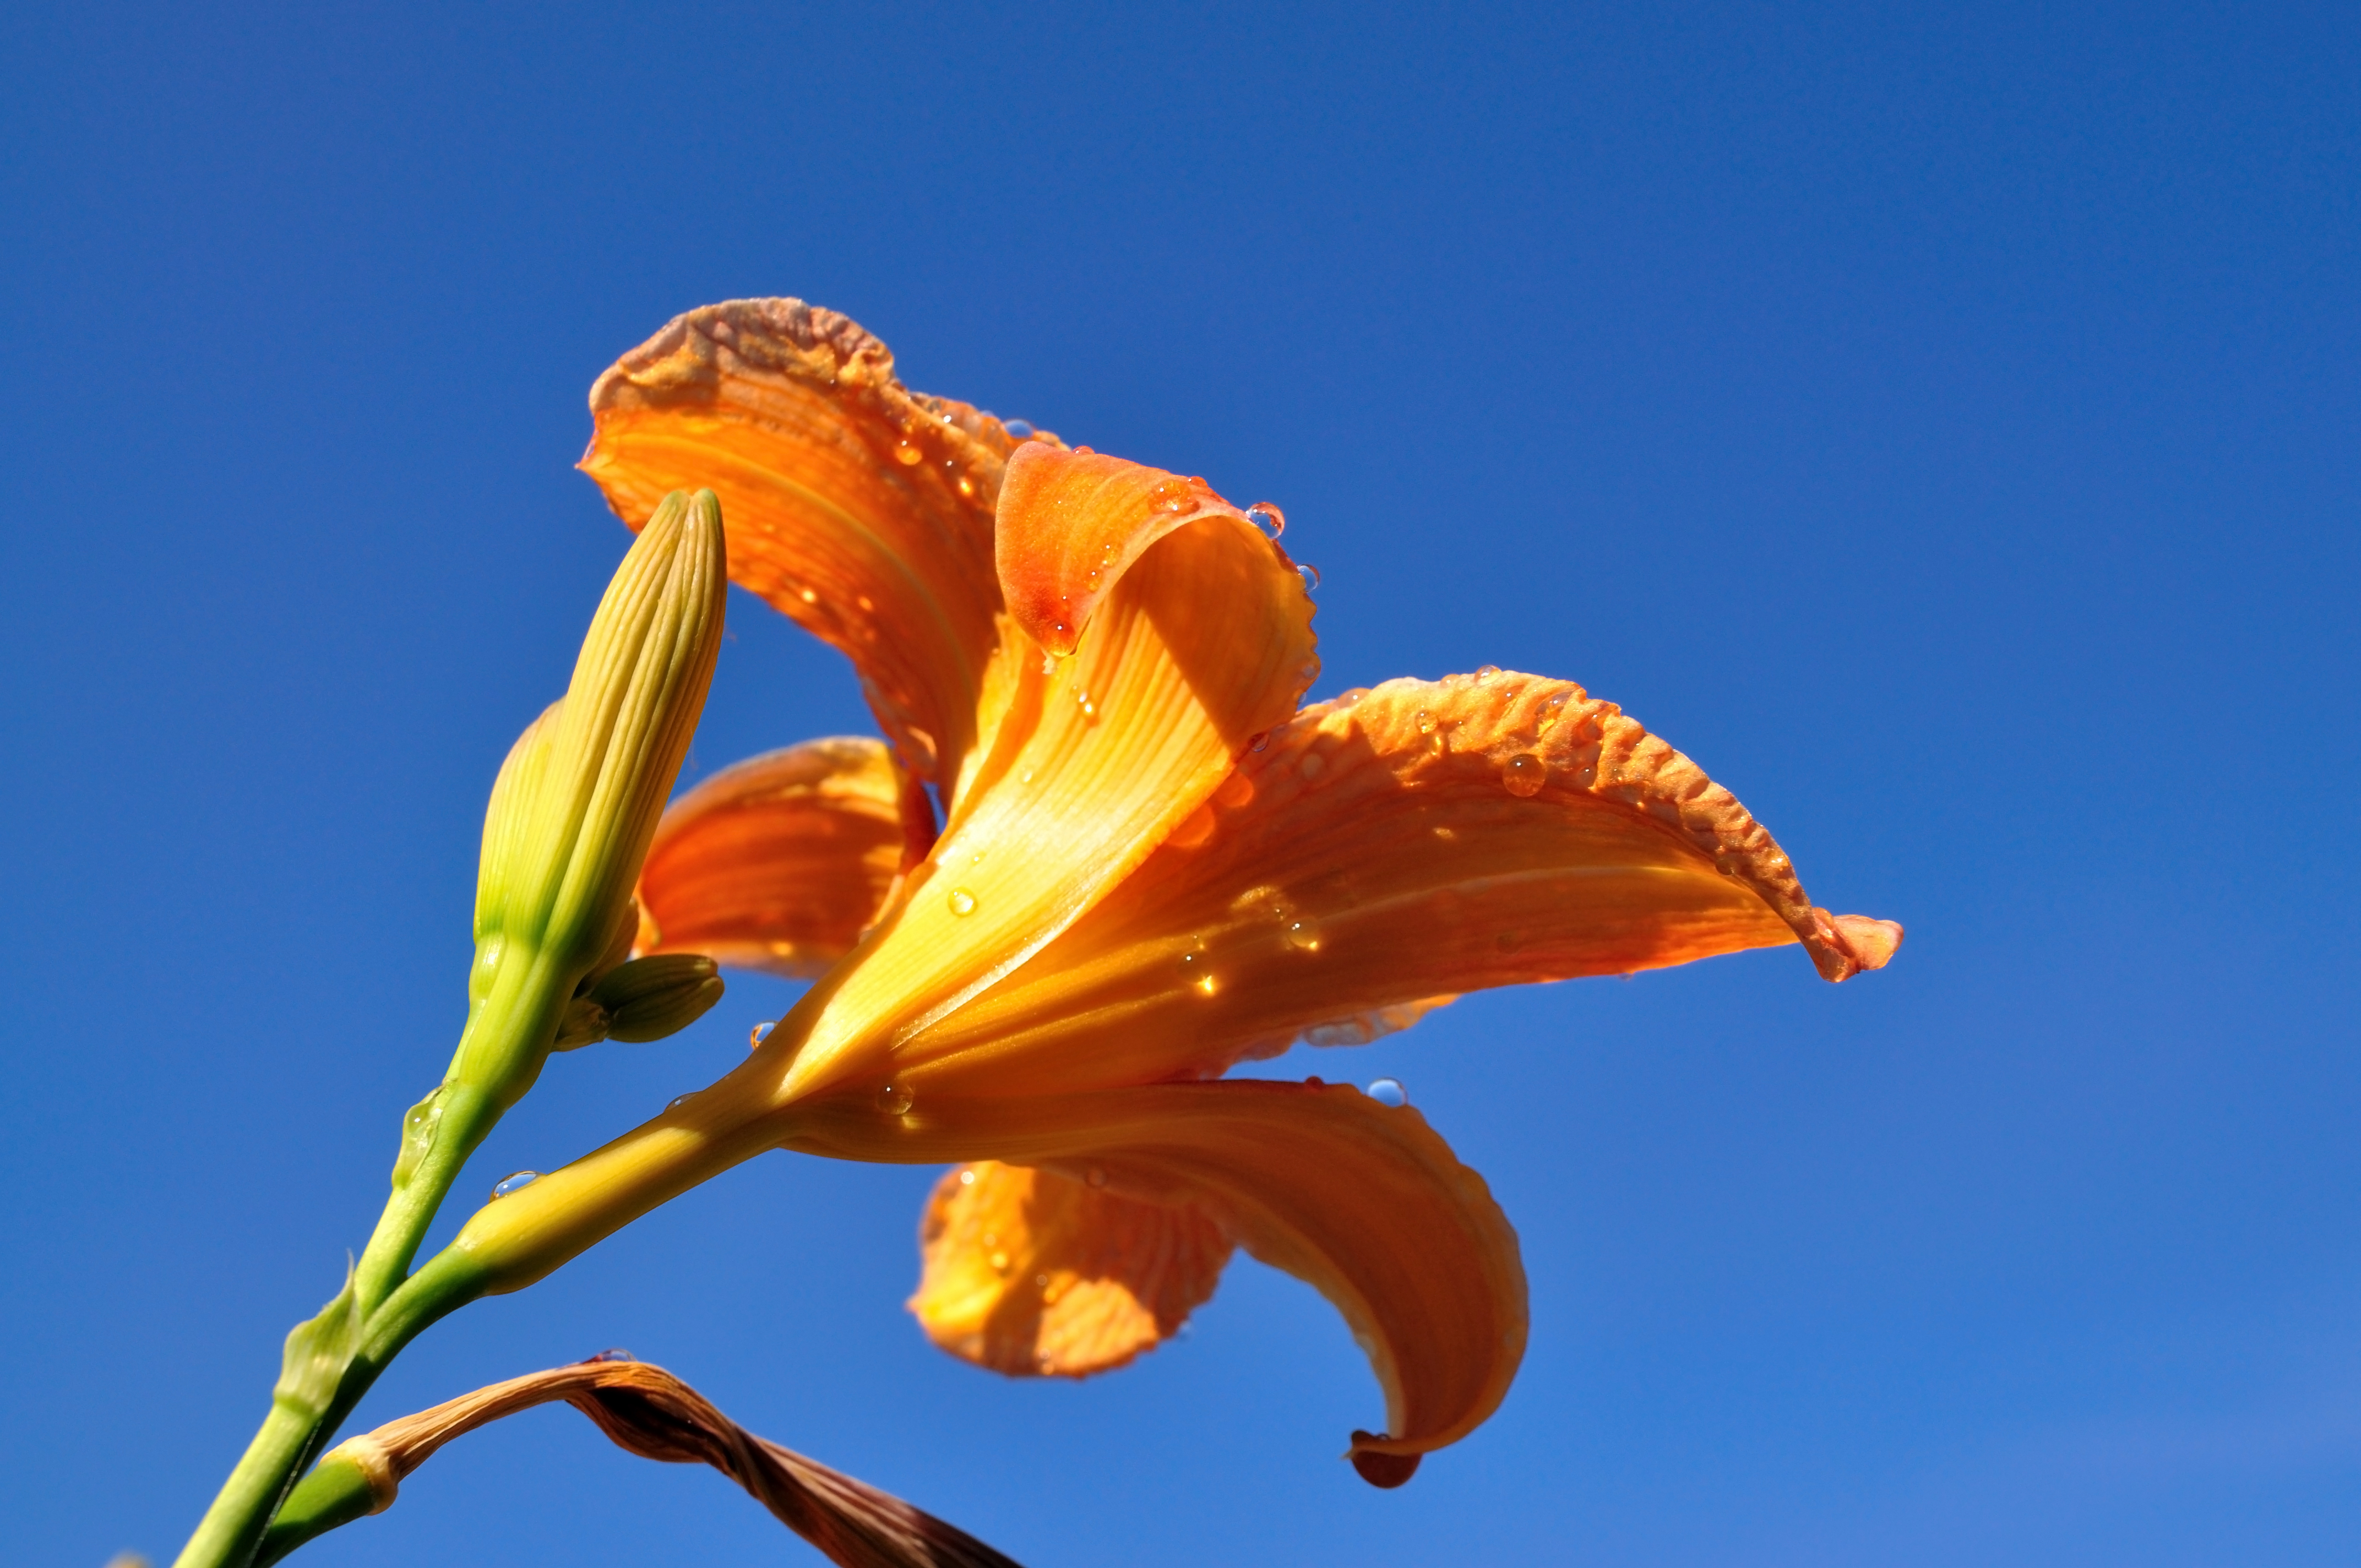
nature, flower, flowers, hill, field, grass, green, sky, white, branch, leaf, sunbeam, blue, yellow, earth, light, spring, plant, petal, orange, tree, flowering plant, terrestrial plant, twig, Pedicel, Lily order, wildflower, macro photography, plant stem, lily family, lily, herbaceous plant, pollen, caesalpinia, peach